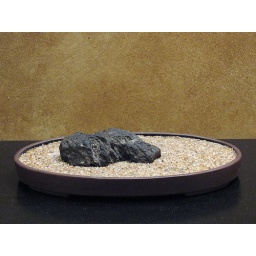
An unaltered stone suggesting the types of coastal rock formations seen around the world.